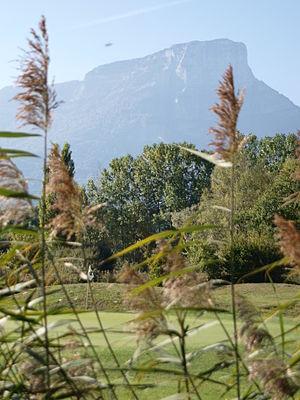
Green d'un trou du golf d'Apremont.
Apremont est une commune française située dans le département de la Savoie, en région Auvergne-Rhône-Alpes. Elle donne son nom au vin homonyme.